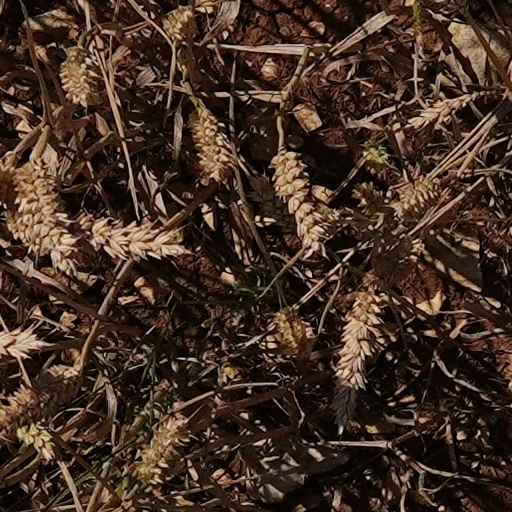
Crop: wheat